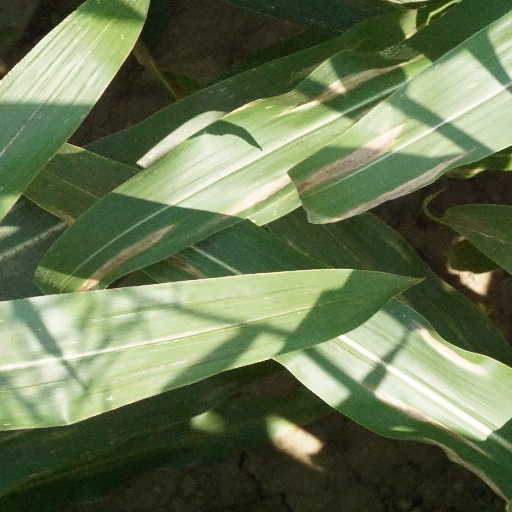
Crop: maize; corn